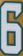
Number: 6